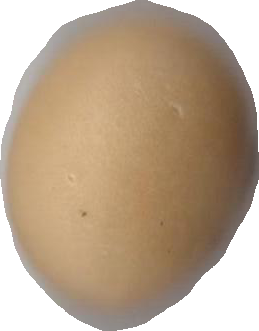
Variety: Dega